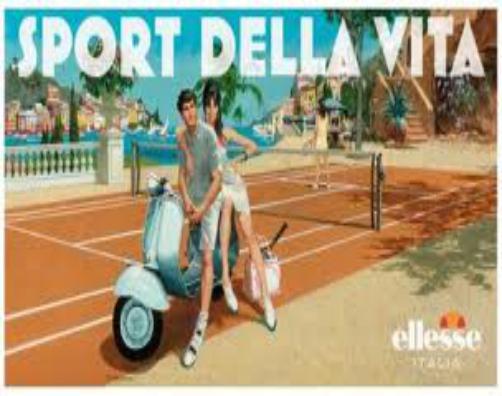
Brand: Ellesse
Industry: Clothes